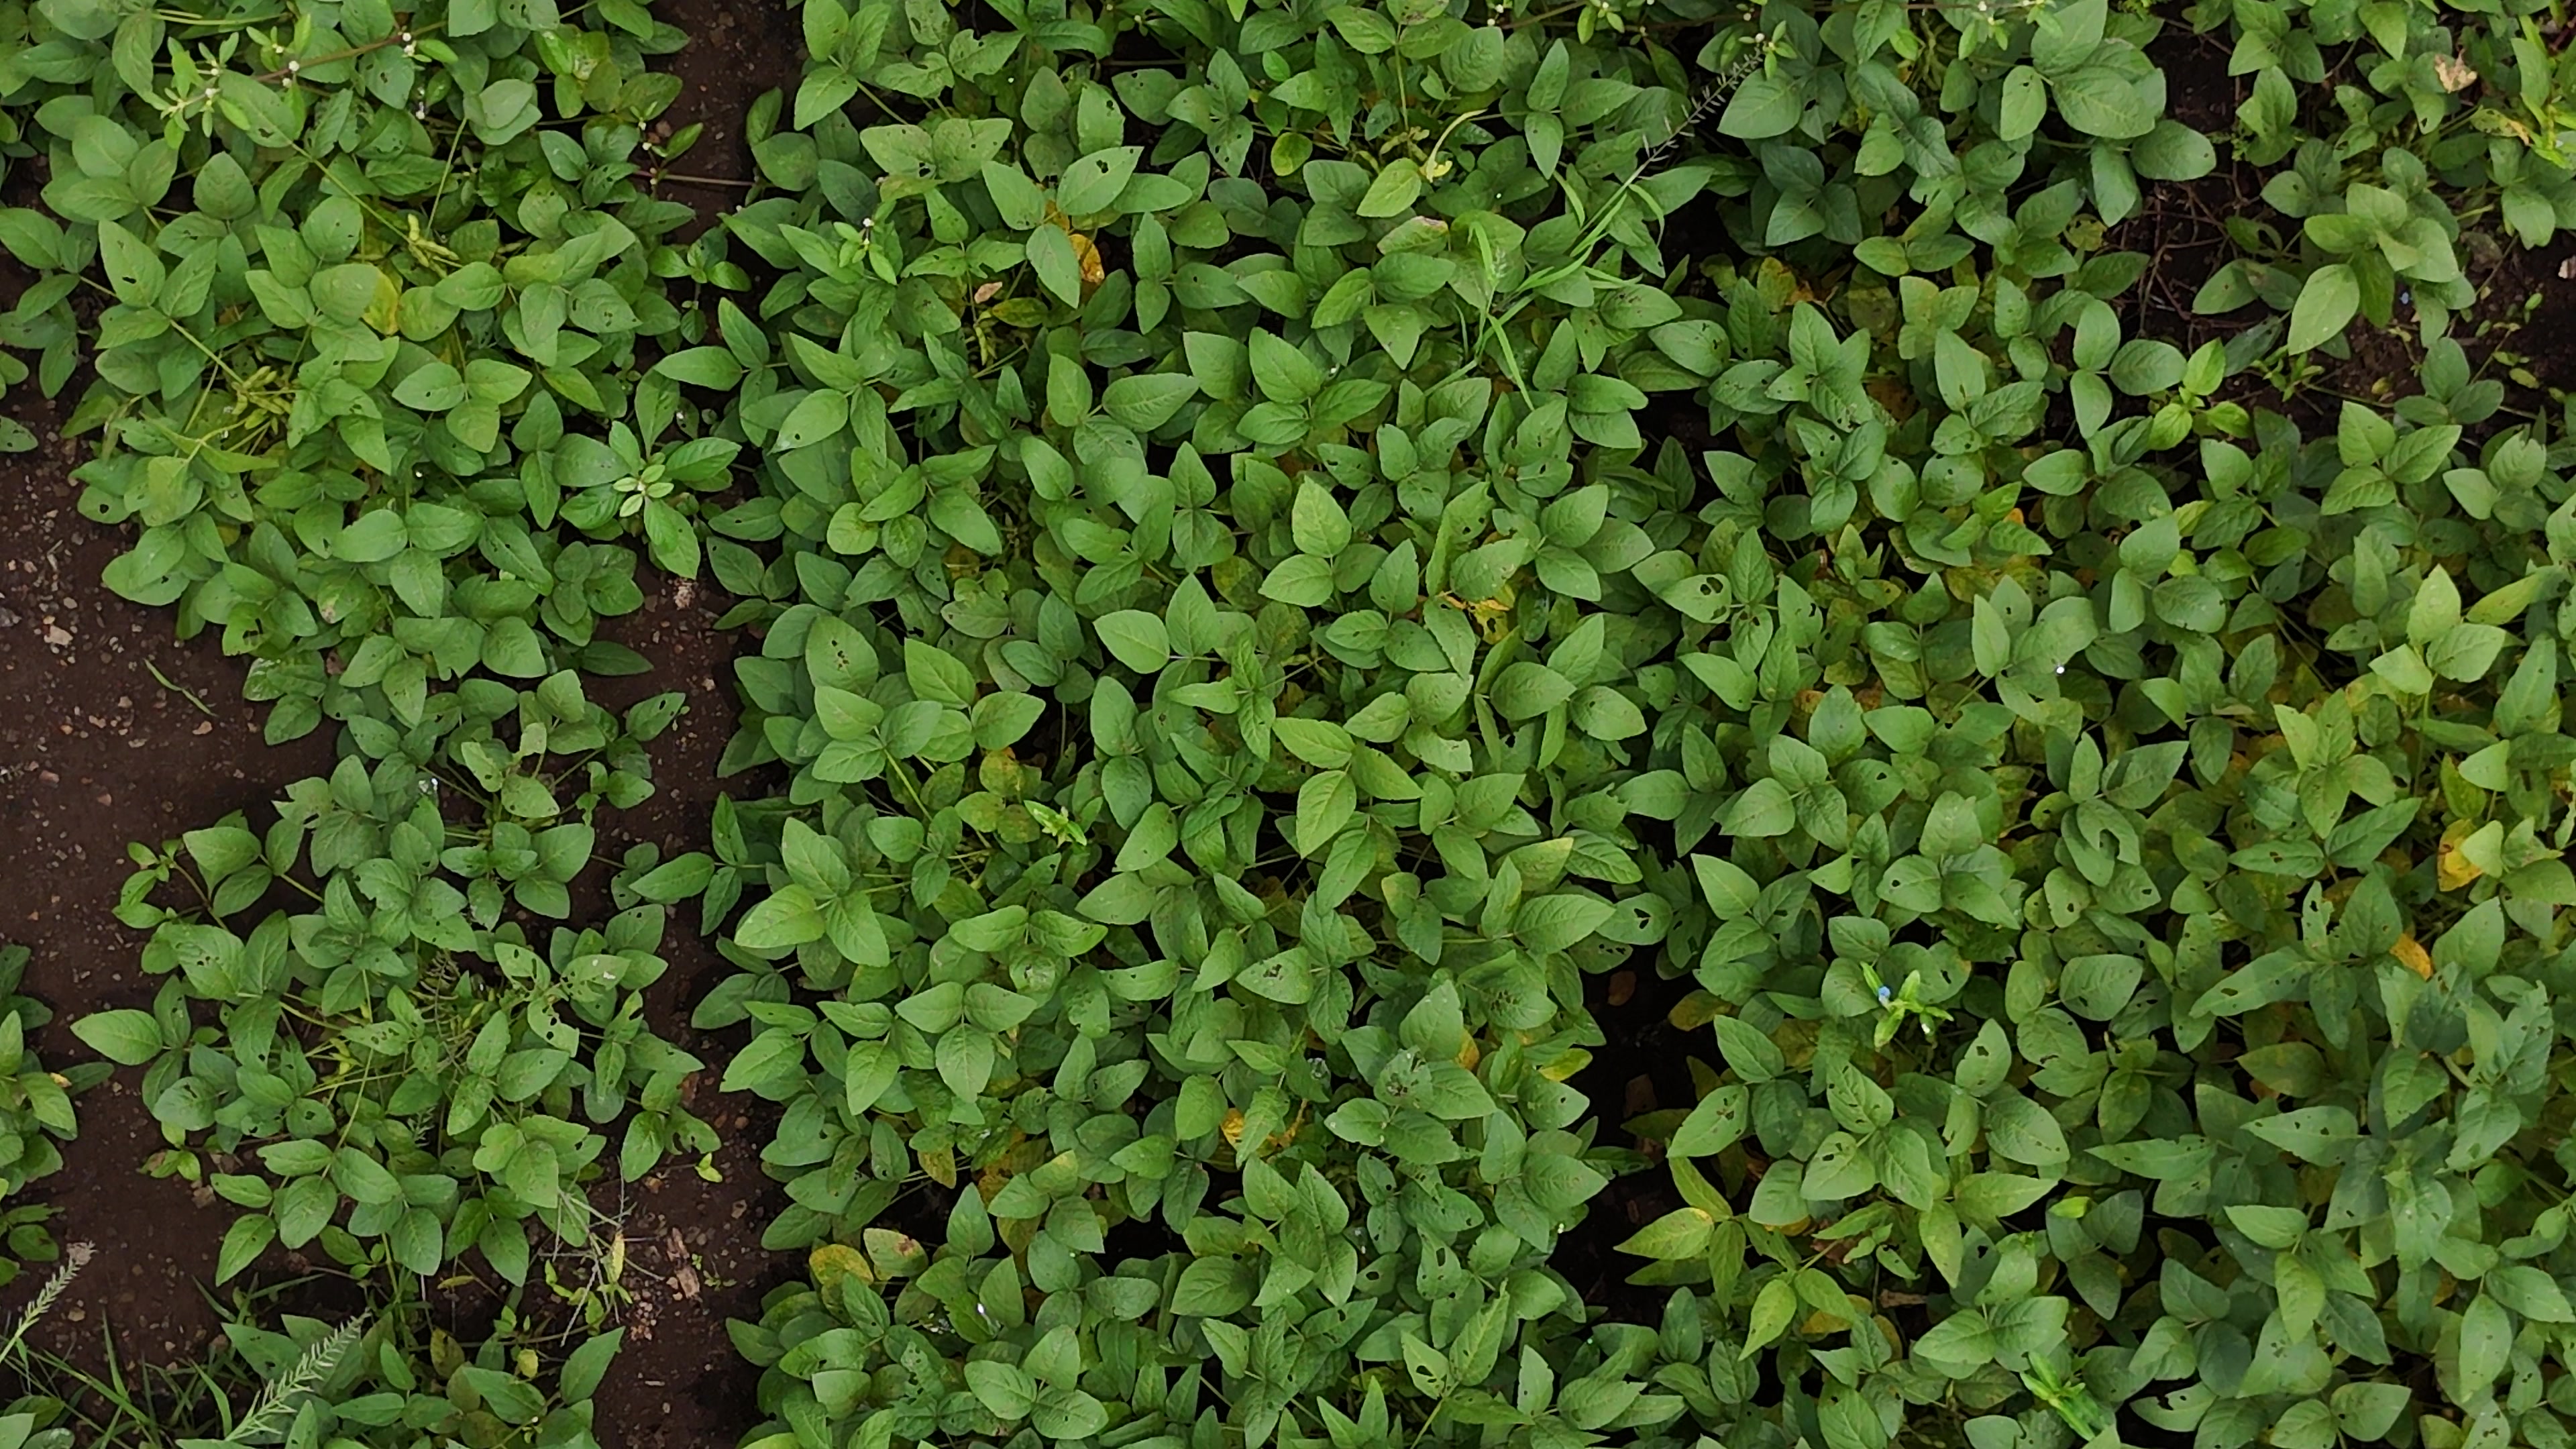
Label: Mosaic